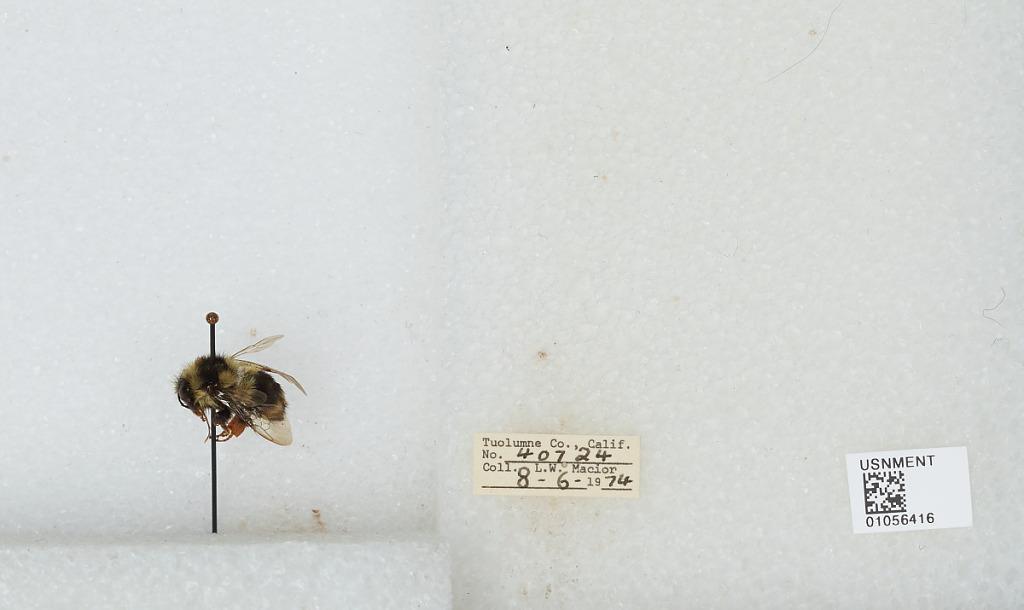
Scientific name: Bombus bifarius nearcticus
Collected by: L. Macior
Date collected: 1974-8-6
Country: United States
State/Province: California
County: Tuolumne
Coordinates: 38.02, -119.93